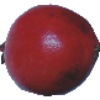
Label: pomegranate